José de Barboza

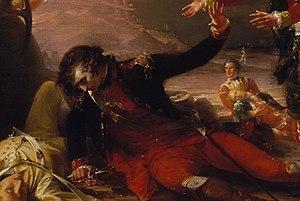
Barboza as depicted in "The Sortie Made by the Garrison of Gibraltar" (1789)

Don José de Barboza ( 1750 - 27 November 1781) was a Spanish Army officer and nobleman. Born at some point during the 18th century, Barboza was subsequently commissioned into the Spanish army, serving in an artillery unit, and was part of the Franco-Spanish force which attempted to capture Gibraltar from Great Britain. On 27 November 1781, the British Army garrison in Gibraltar launched a sortie from their positions, attacking and destroying several Spanish artillery emplacements before withdrawing.